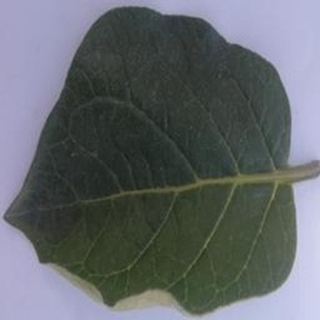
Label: healthy_potato